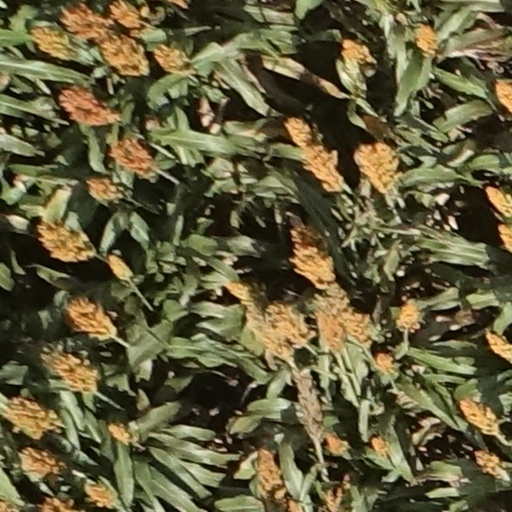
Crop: sorghum